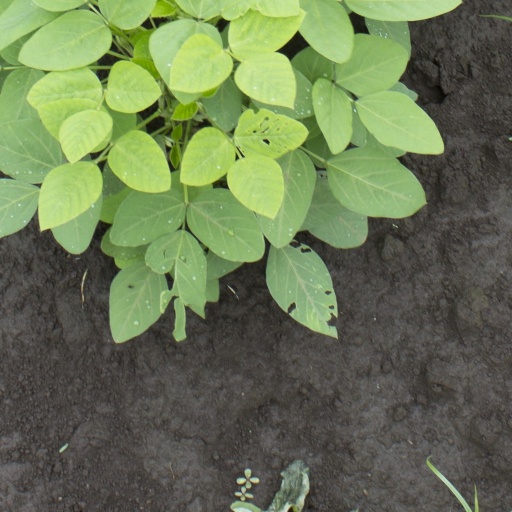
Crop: soybean